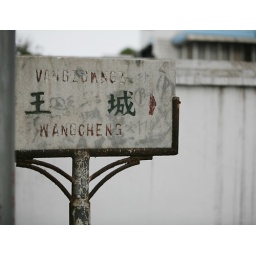
sign in the street